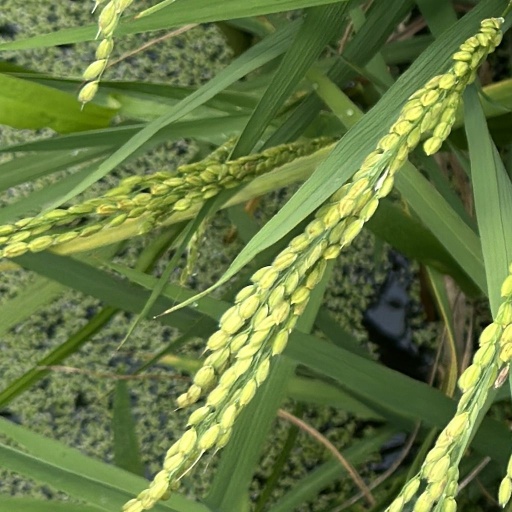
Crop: rice